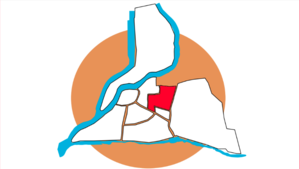
Localisation du quartier Avignon Est de la ville d'Avignon.
Le quartier Est est l'un des 9 quartiers d'Avignon en région Provence-Alpes-Côte d'Azur.
La ville d'Avignon est divisée en neuf quartiers administratifs.